Sherbrooke

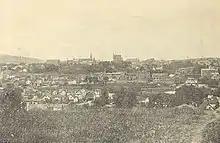
Sherbrooke in 1889

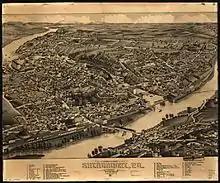
Pictorial map of Sherbrooke from 1881, including a list of landmarks

By the turn of the 20th century, Sherbrooke was a thriving industrial city, with manufacturing benefiting from locally-produced hydroelectricity. From the 1950s, some the steel and textile industries declined, giving way to government services and education.